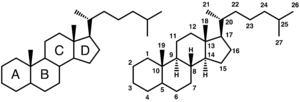
Steroid
Gonan-ringsystemet med de fire ringe danner kernen i alle steroider, her vist med den anbefalede benævnelse af ringene og nummerering af carbonatomerne i cholestane, et prototype steroid-skelet
Et steroid er et lipid karakteriseret ved et carbonskelet med fire sammenhængende ringe, tre seks-leddede og en fem-leddet, benævnt gonan. Forskellige steroider er forskellige med hensyn til de funktionelle grupper, som er bundet til ringene og i ringenes oxidationstrin. Alle steroider er afledt fra den biokemiske syntesevej til cholesterol via acetyl coenzym A, squalen og lanosterol. Hundrevis af steroider er identificieret i mennesker, dyr, planter og svampe. Den vigtigste rolle i levende systemer er som steroidhormoner. Steroider bruges i daglig tale ofte synonymt med kunstige glukocorticosteroider eller glukocorticoider, og i enkelte miljøer som betegnelse på anabole steroider.